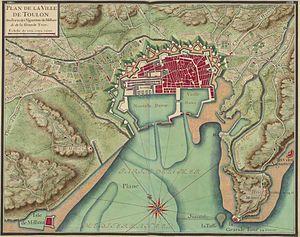
Plan de la ville de Toulon, de ses darses, de son arsenal et de ses environs en 1700.
Présentation chronologique, par date, d'évènements historiques de la ville de Toulon en France dans le département du Var en région Provence-Alpes-Côte d'Azur.
Ce glossaire maritime liste les principaux termes techniques utilisés par le monde maritime et les marins.
Le port militaire de Toulon est une base navale française, constituée d'un ensemble d’infrastructures terrestres et maritimes et de la plus grande partie de la rade de Toulon, à Toulon, chef-lieu du département du Var. Il s'agit de la principale base navale française, devant celle de Brest et celle de Cherbourg. En ce début de XXIᵉ siècle, elle abrite notamment la majeure partie de la force d'action navale, comprenant le porte-avions Charles de Gaulle, les porte-hélicoptères amphibies de Classe Mistral Mistral, Tonnerre et Dixmude, ainsi que les six sous-marins nucléaires d'attaque, classe Rubis. Au total plus de 60 % du tonnage de la Marine nationale française est à quai dans la rade de Toulon. Constituant la plus grande base de Défense de France depuis le 1ᵉʳ janvier 2011, elle est soutenue par le groupement de soutien de la base de défense de Toulon créé à la même date.